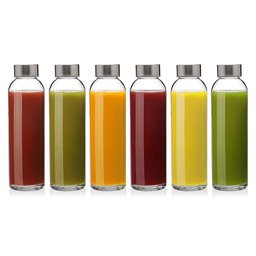
Label: glass